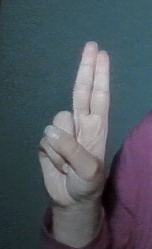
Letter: taa